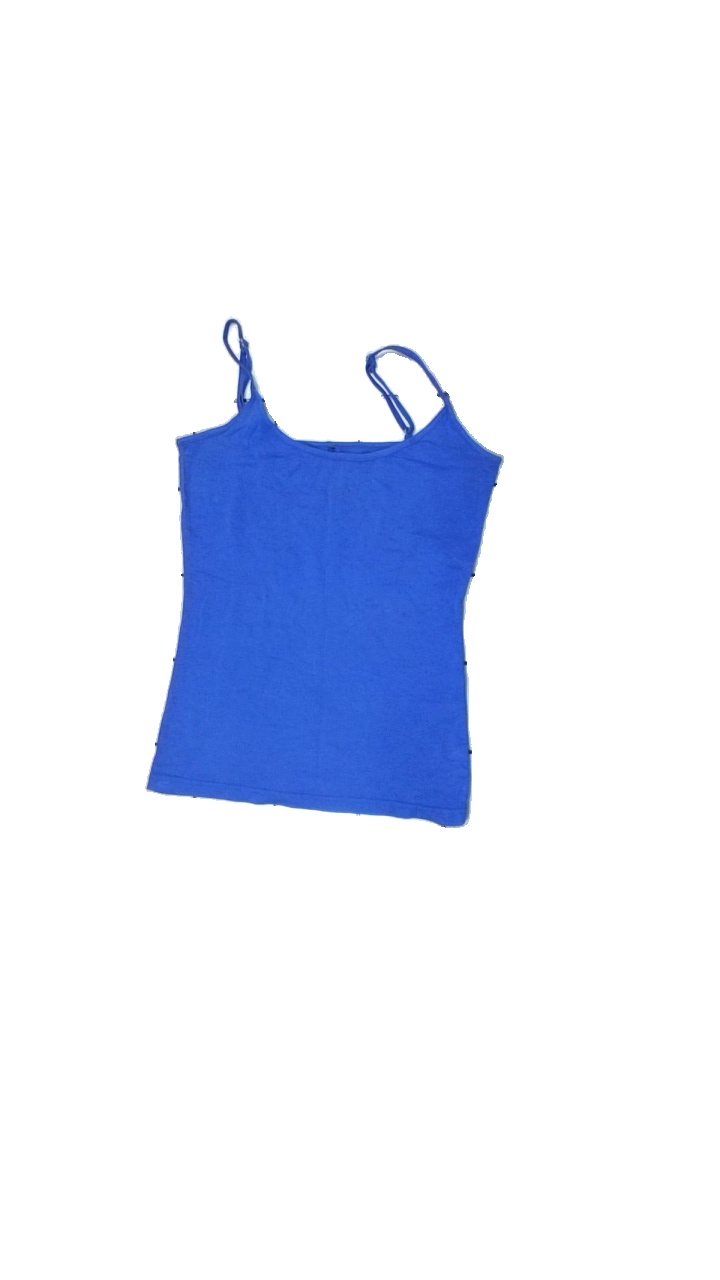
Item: Tank Top (Ladies)
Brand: Soya/soyaconcept
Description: blått linne, nopprigt över hela och någon lös tråd
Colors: Blue
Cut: Regular
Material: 60% cotton40% polyester
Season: Summer
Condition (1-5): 3
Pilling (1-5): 3
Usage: Export
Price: <50